Book of Jubilees

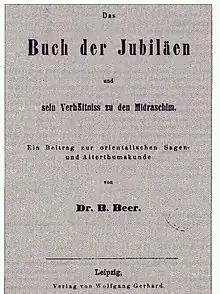
German translation of Jubilees, 1856

The Book of Jubilees is an ancient Jewish apocryphal text of 50 chapters (1,341 verses), considered canonical by the Ethiopian Orthodox Tewahedo Church, as well as by Haymanot Judaism, a denomination observed by members of the Ethiopian Jewish community. Jubilees is considered one of the pseudepigrapha by the Eastern Orthodox, Catholic, and Protestant churches. Apart from Haymanot, the book is not considered canonical within any of the denominations of Judaism.